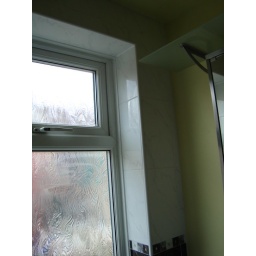
Window fully tiled, new glass shelf in above the cabinet for display purposes.